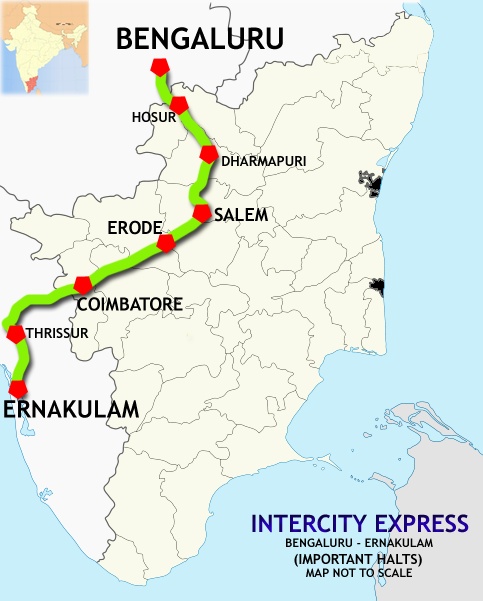
(Bangalore – Ernakulam) Intercity Express route map